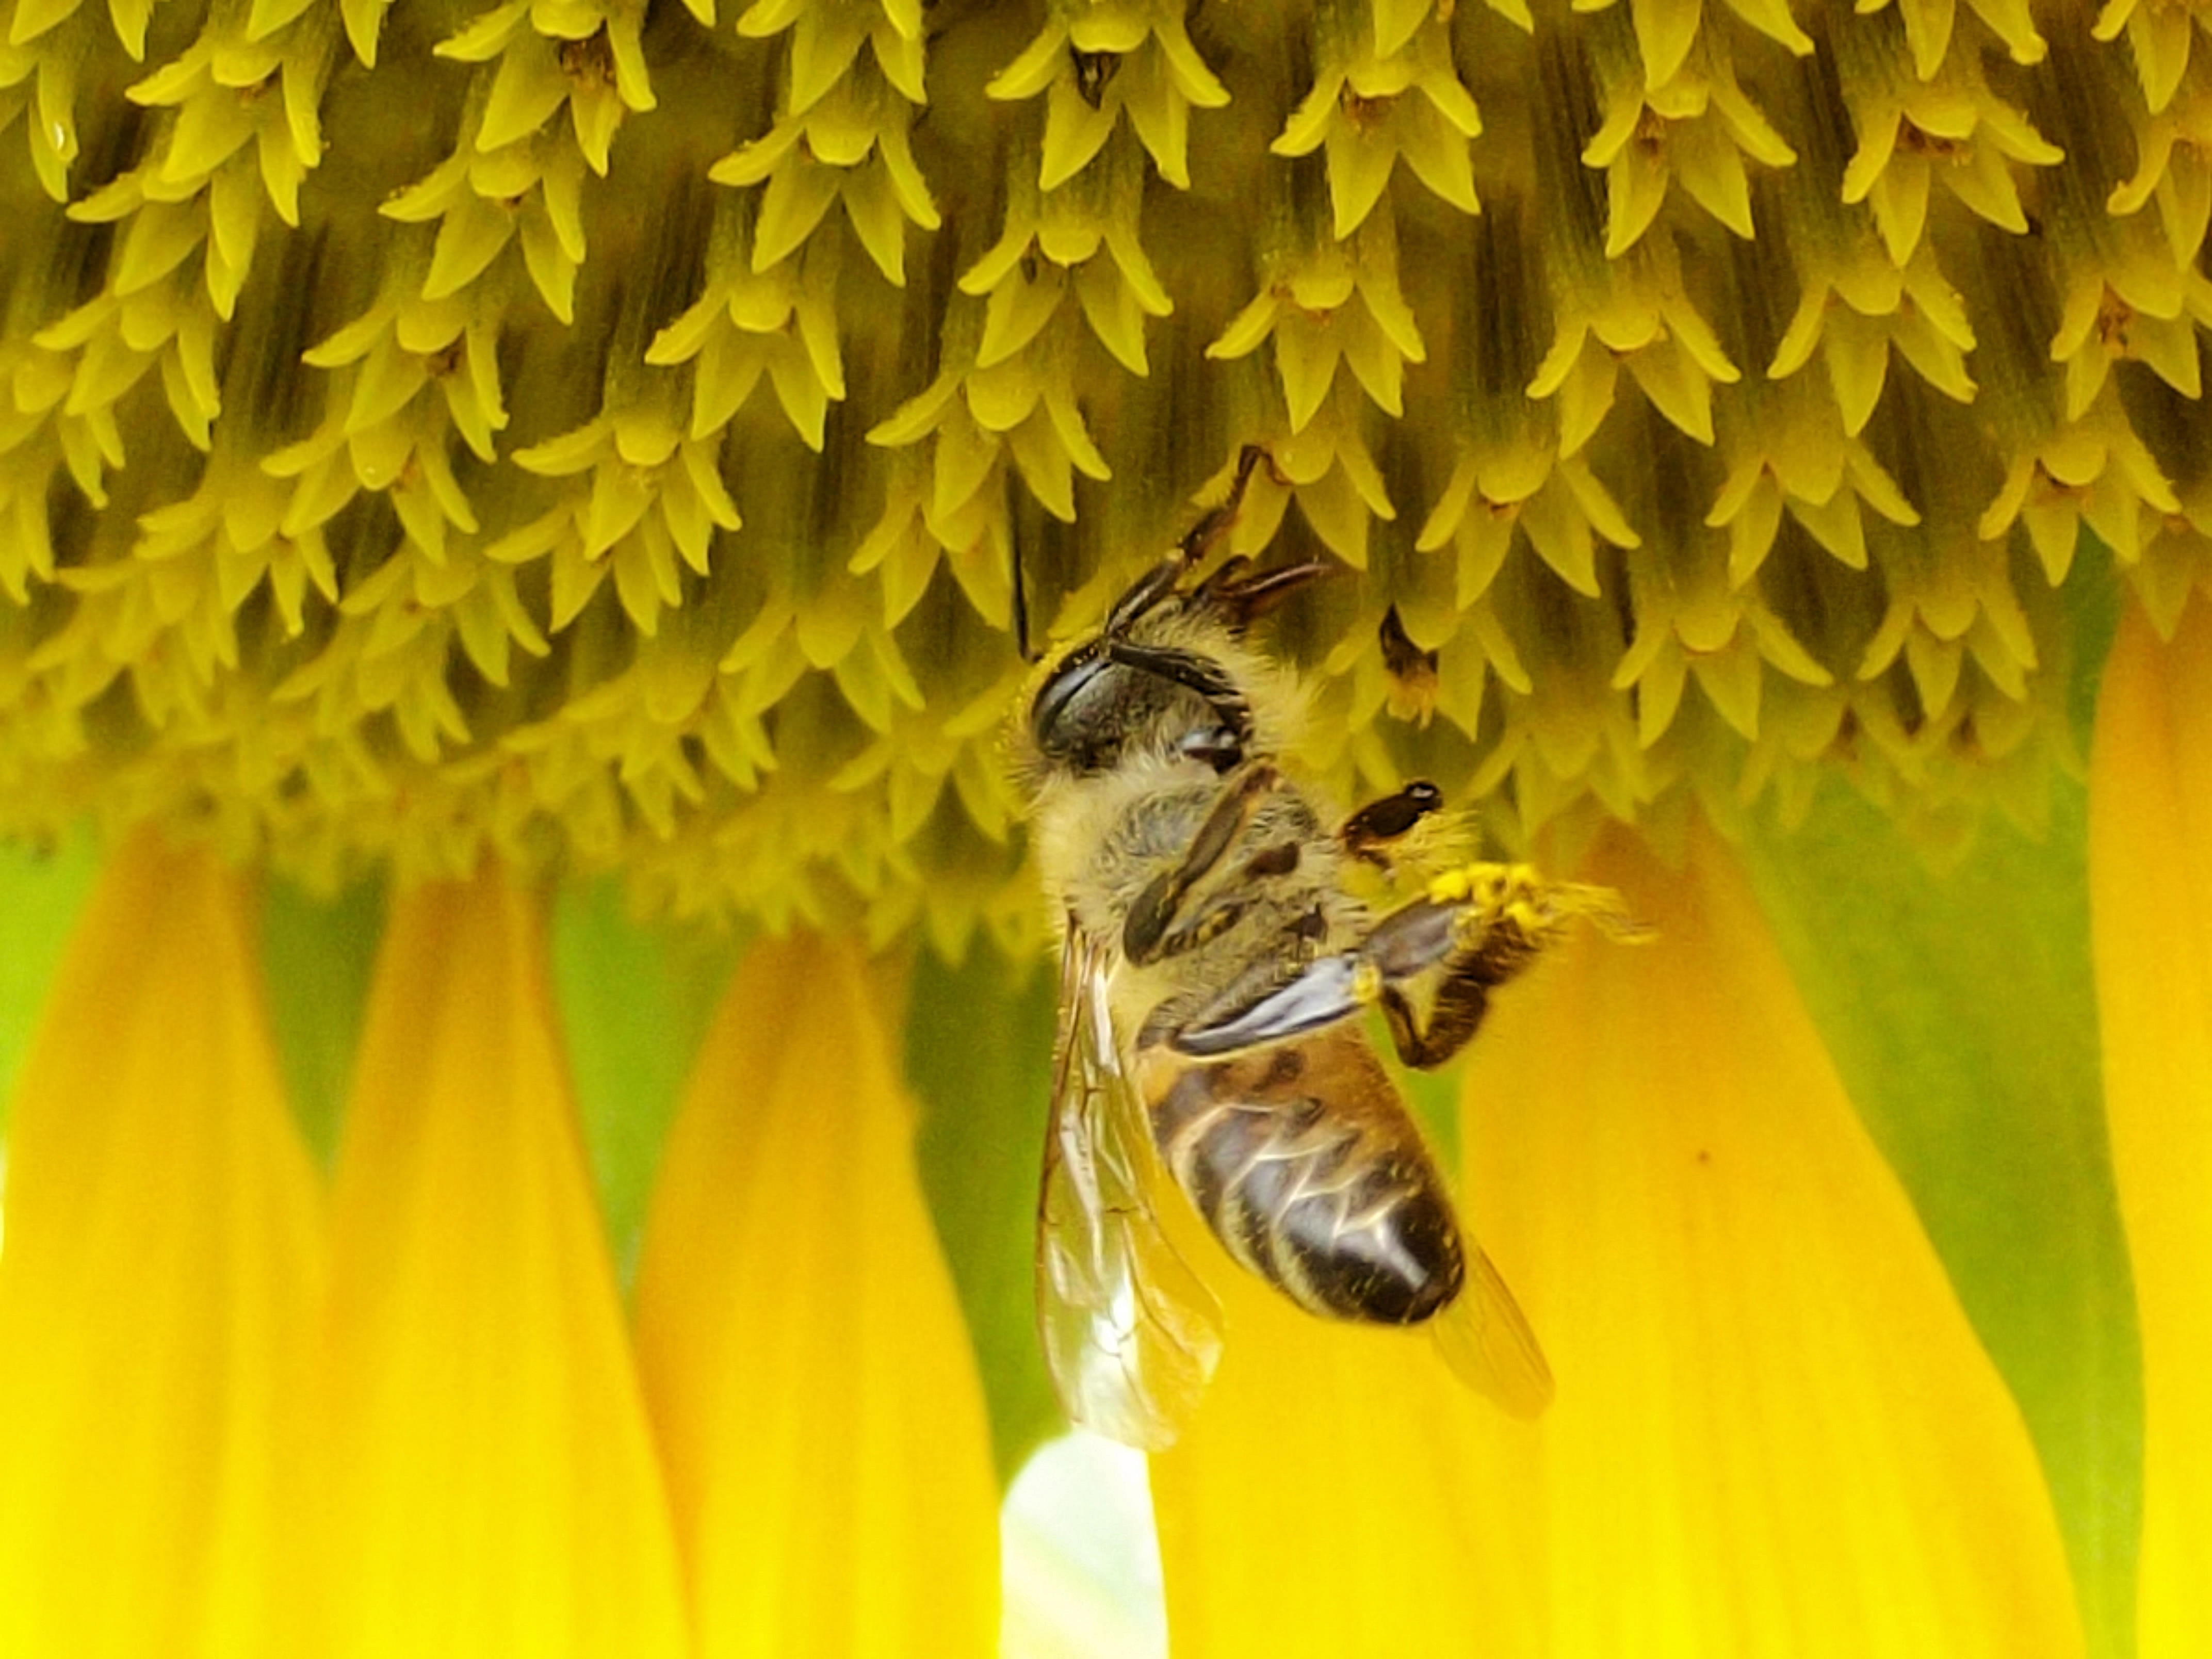
nature, flower, summer, pollen, insect, yellow, flora, fauna, wild flower, sunflower, invertebrate, flowers, close up, bee, composition, nectar, macro photography, summer flowers, honey bee, pollinator, membrane winged insect